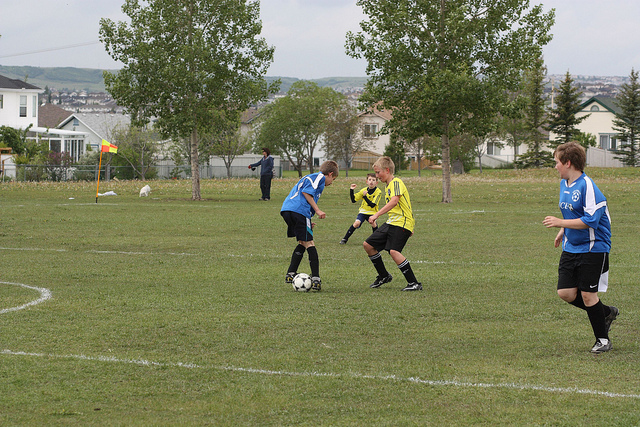
những đứa trẻ đang chơi bóng đá trên sân cỏ